Bury Tomorrow

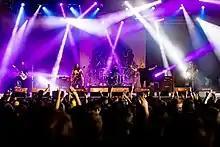
Bury Tomorrow live at Summer Breeze Open Air in 2016

While performing at Slam Dunk North 2015, Bury Tomorrow announced that they had just finished working on their fourth full-length album, but did not reveal when it will be released. At Reading and Leeds Festival 2015, they debuted the first song from the album. On 1 November, they officially released the song, titled "Earthbound" and accompanied by a music video. At the same time, the band announced that their fourth album, also titled "Earthbound", is set for release worldwide on 29 January 2016 through Nuclear Blast.